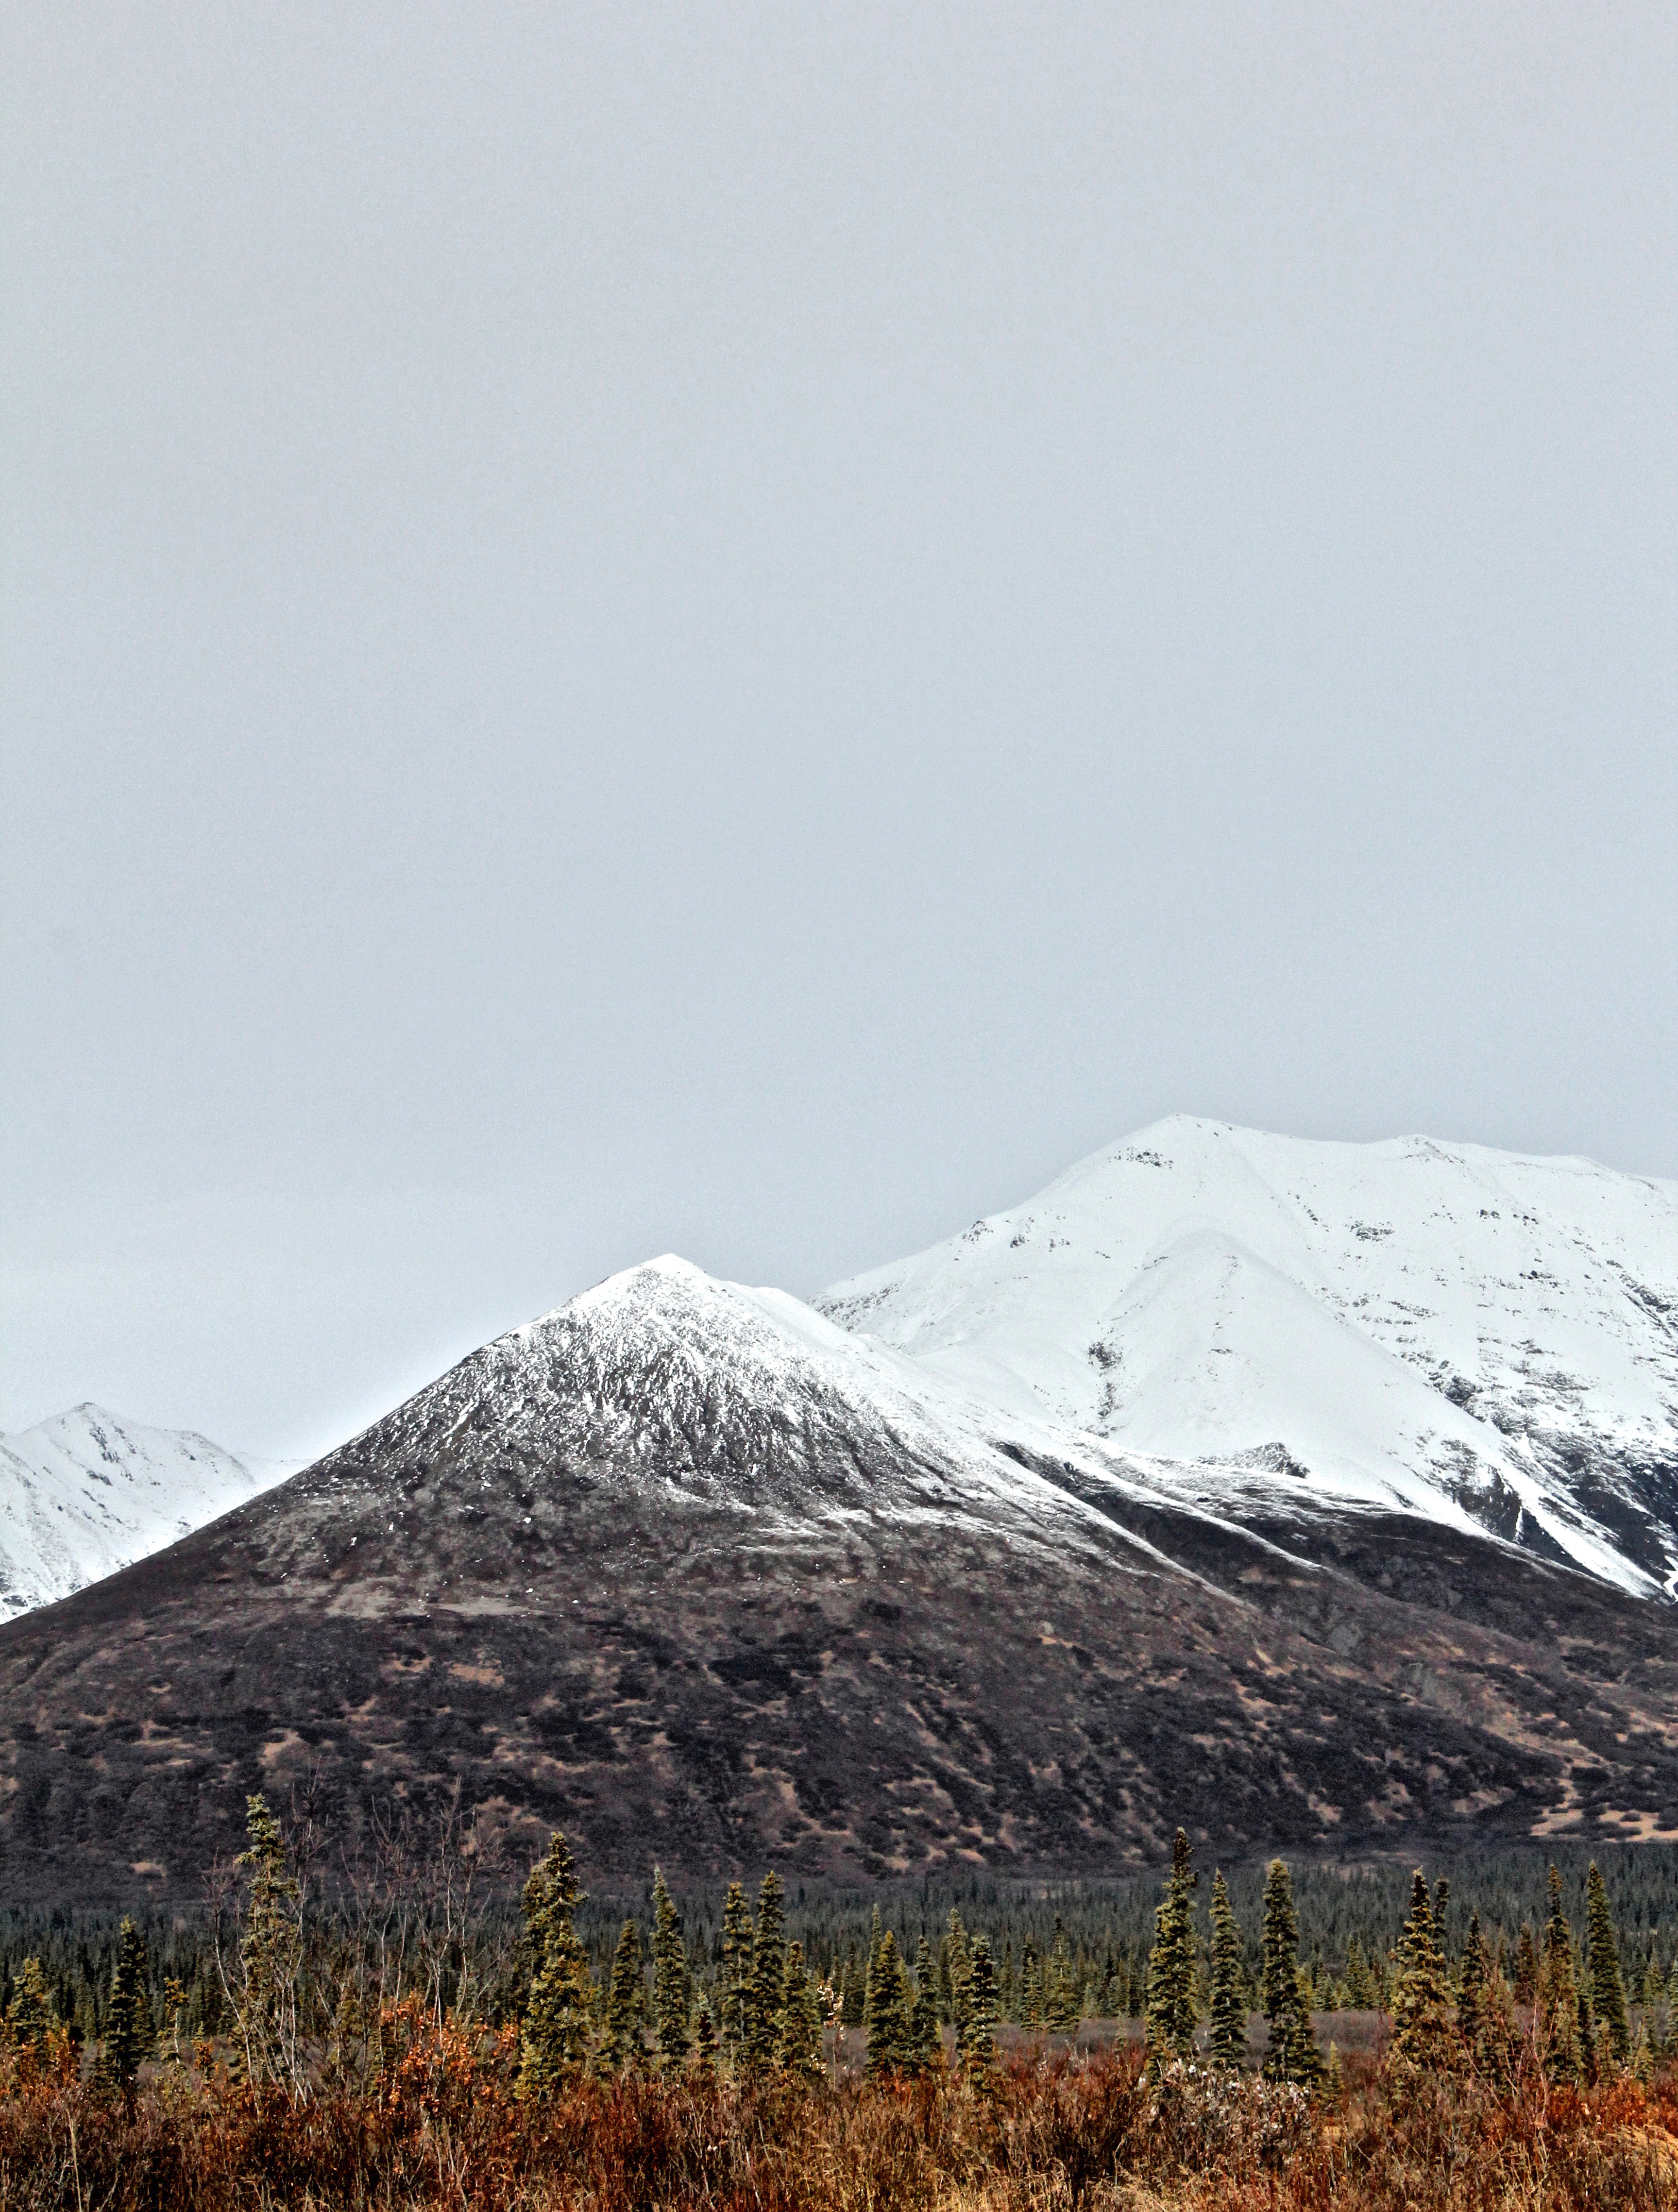
wilderness, mountain, snow, hill, mountain range, weather, snowy, ridge, summit, plateau, fell, ecosystem, tundra, landform, stratovolcano, geographical feature, atmospheric phenomenon, mountainous landforms